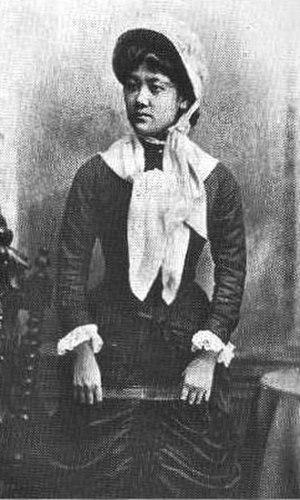
Ōyama Sutematsu, née Yamakawa Sutematsu, est une femme japonaise de l'ère Meiji qui fut une importante figure sociale. Née à Aizu, elle est issue d'une famille d'obligés de Katamori Matsudaira. En décembre 1871, elle est envoyée aux États-Unis pour étudier dans le cadre de la mission Iwakura. Elle loge dans la maison de Leonard Bacon dans laquelle elle se lie d'amitié avec sa fille Alice Mabel Bacon. Les deux petites filles vivent comme des sœurs pendant dix ans malgré leur différence de culture. Sutematsu est diplômé du Vassar College. Ses frères étaient Yamakawa Kenjirō et Yamakawa Hiroshi et sa sœur était Yamakawa Futaba.